Robert Allwood

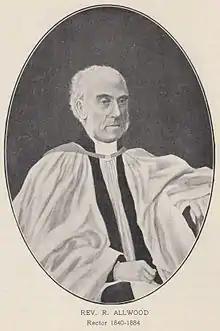
The Reverend Robert Allwood, Rector of St James' Church, Sydney (1840–1884)

Robert Allwood (1803–1891) was an English-born cleric, and academic in colonial Sydney, who served as rector of St James' Church, Sydney for 44 years.